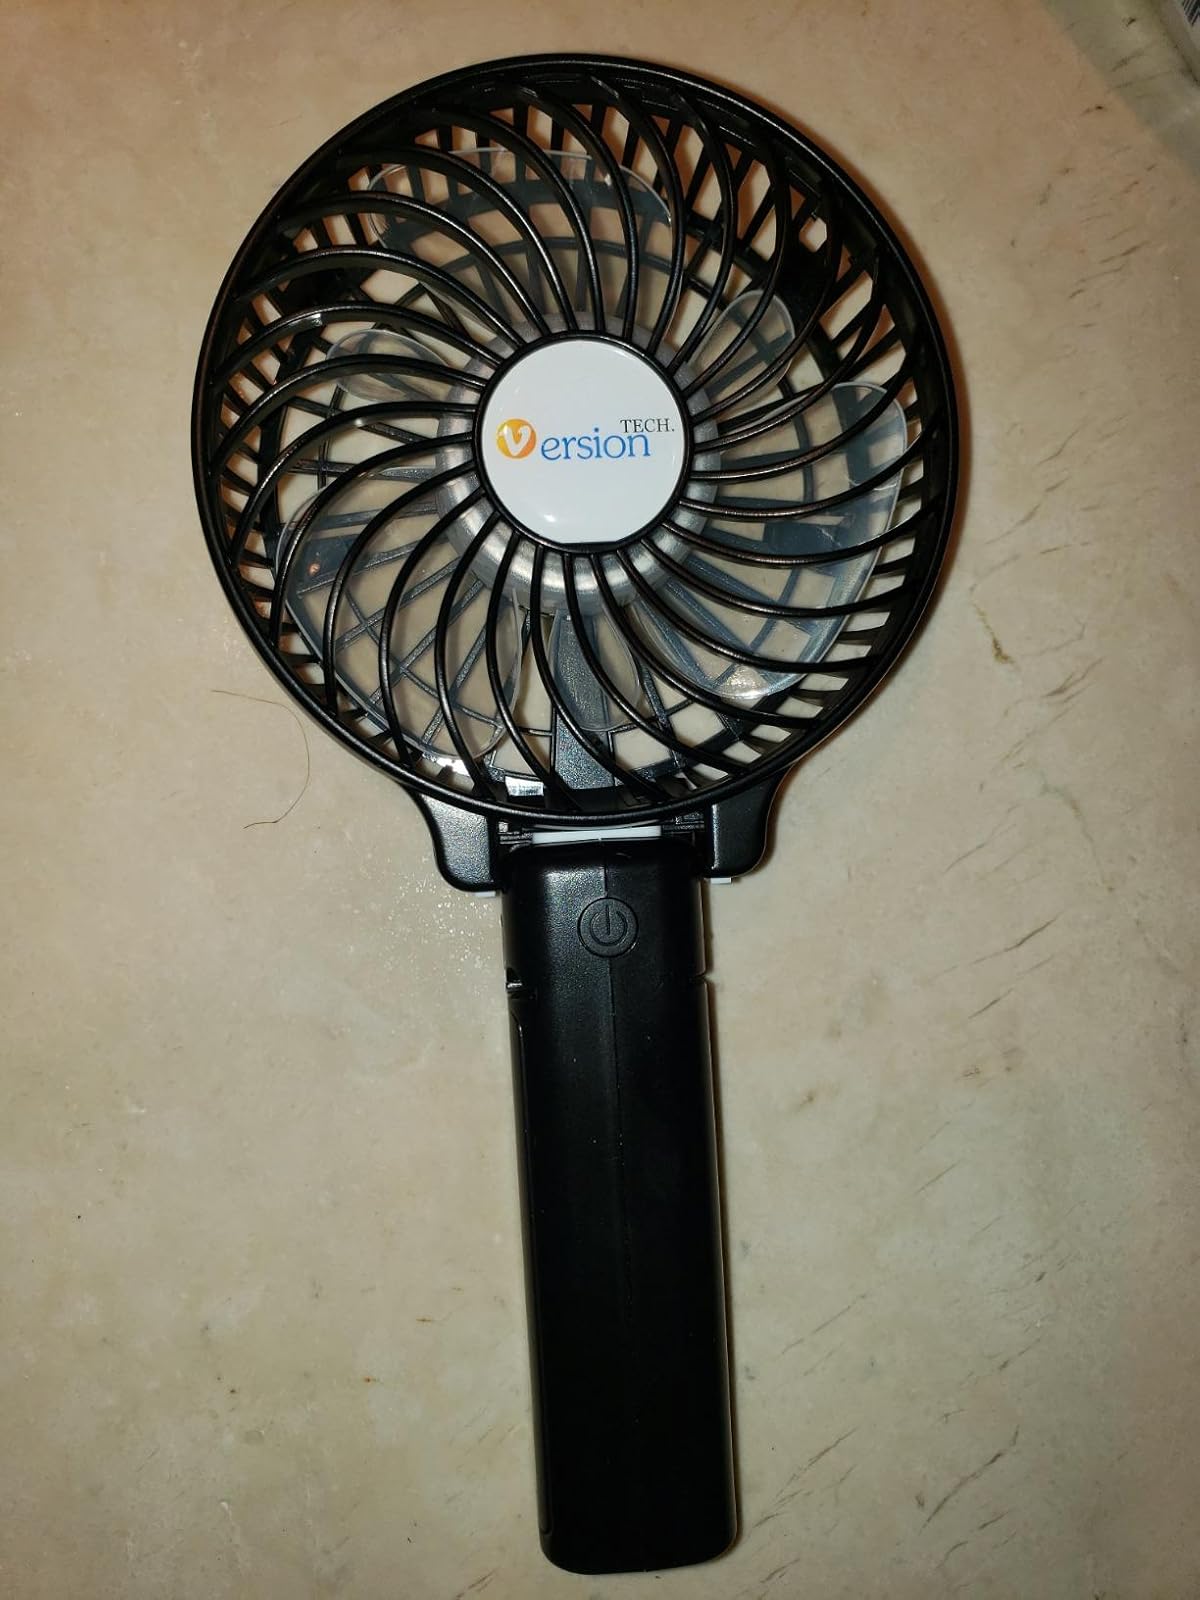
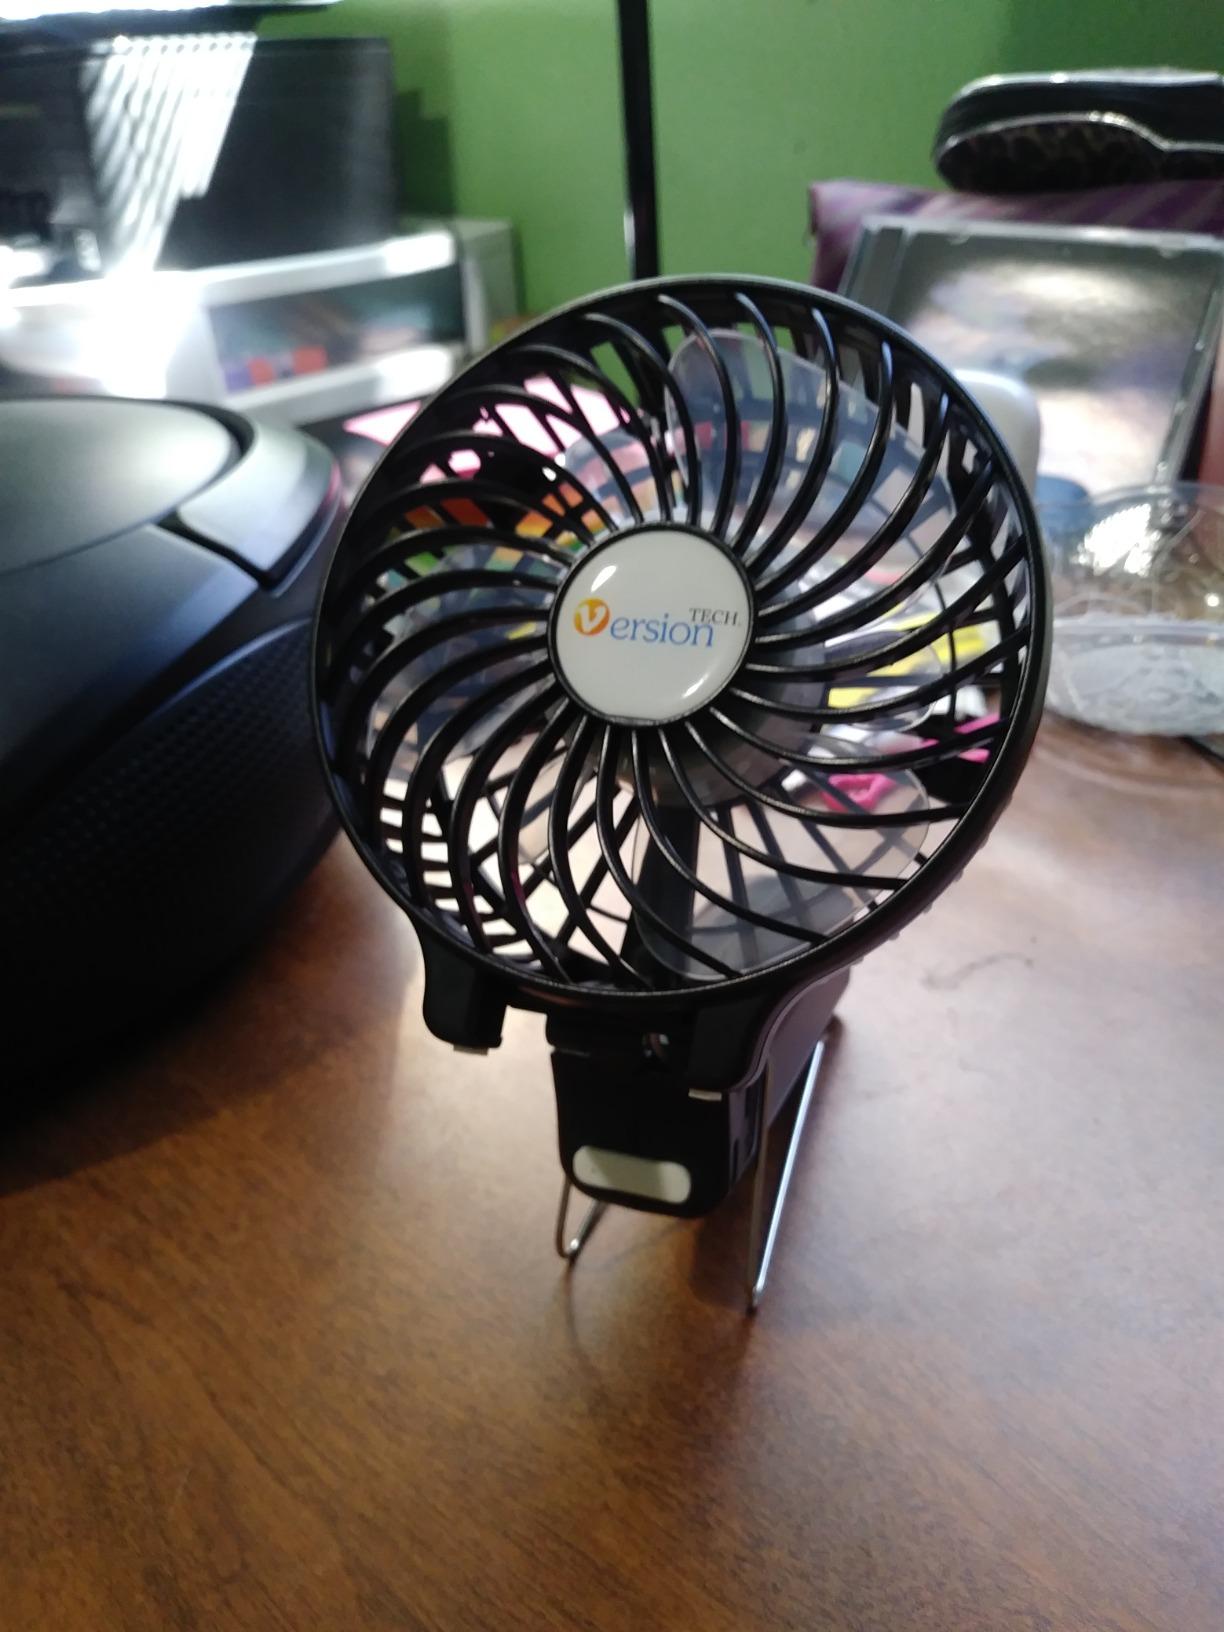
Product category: fan
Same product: yes